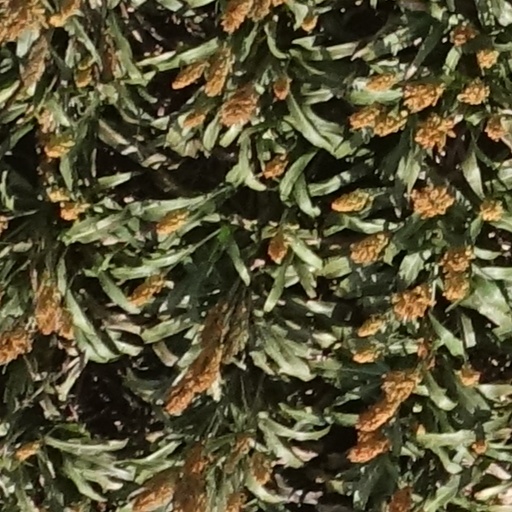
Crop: sorghum